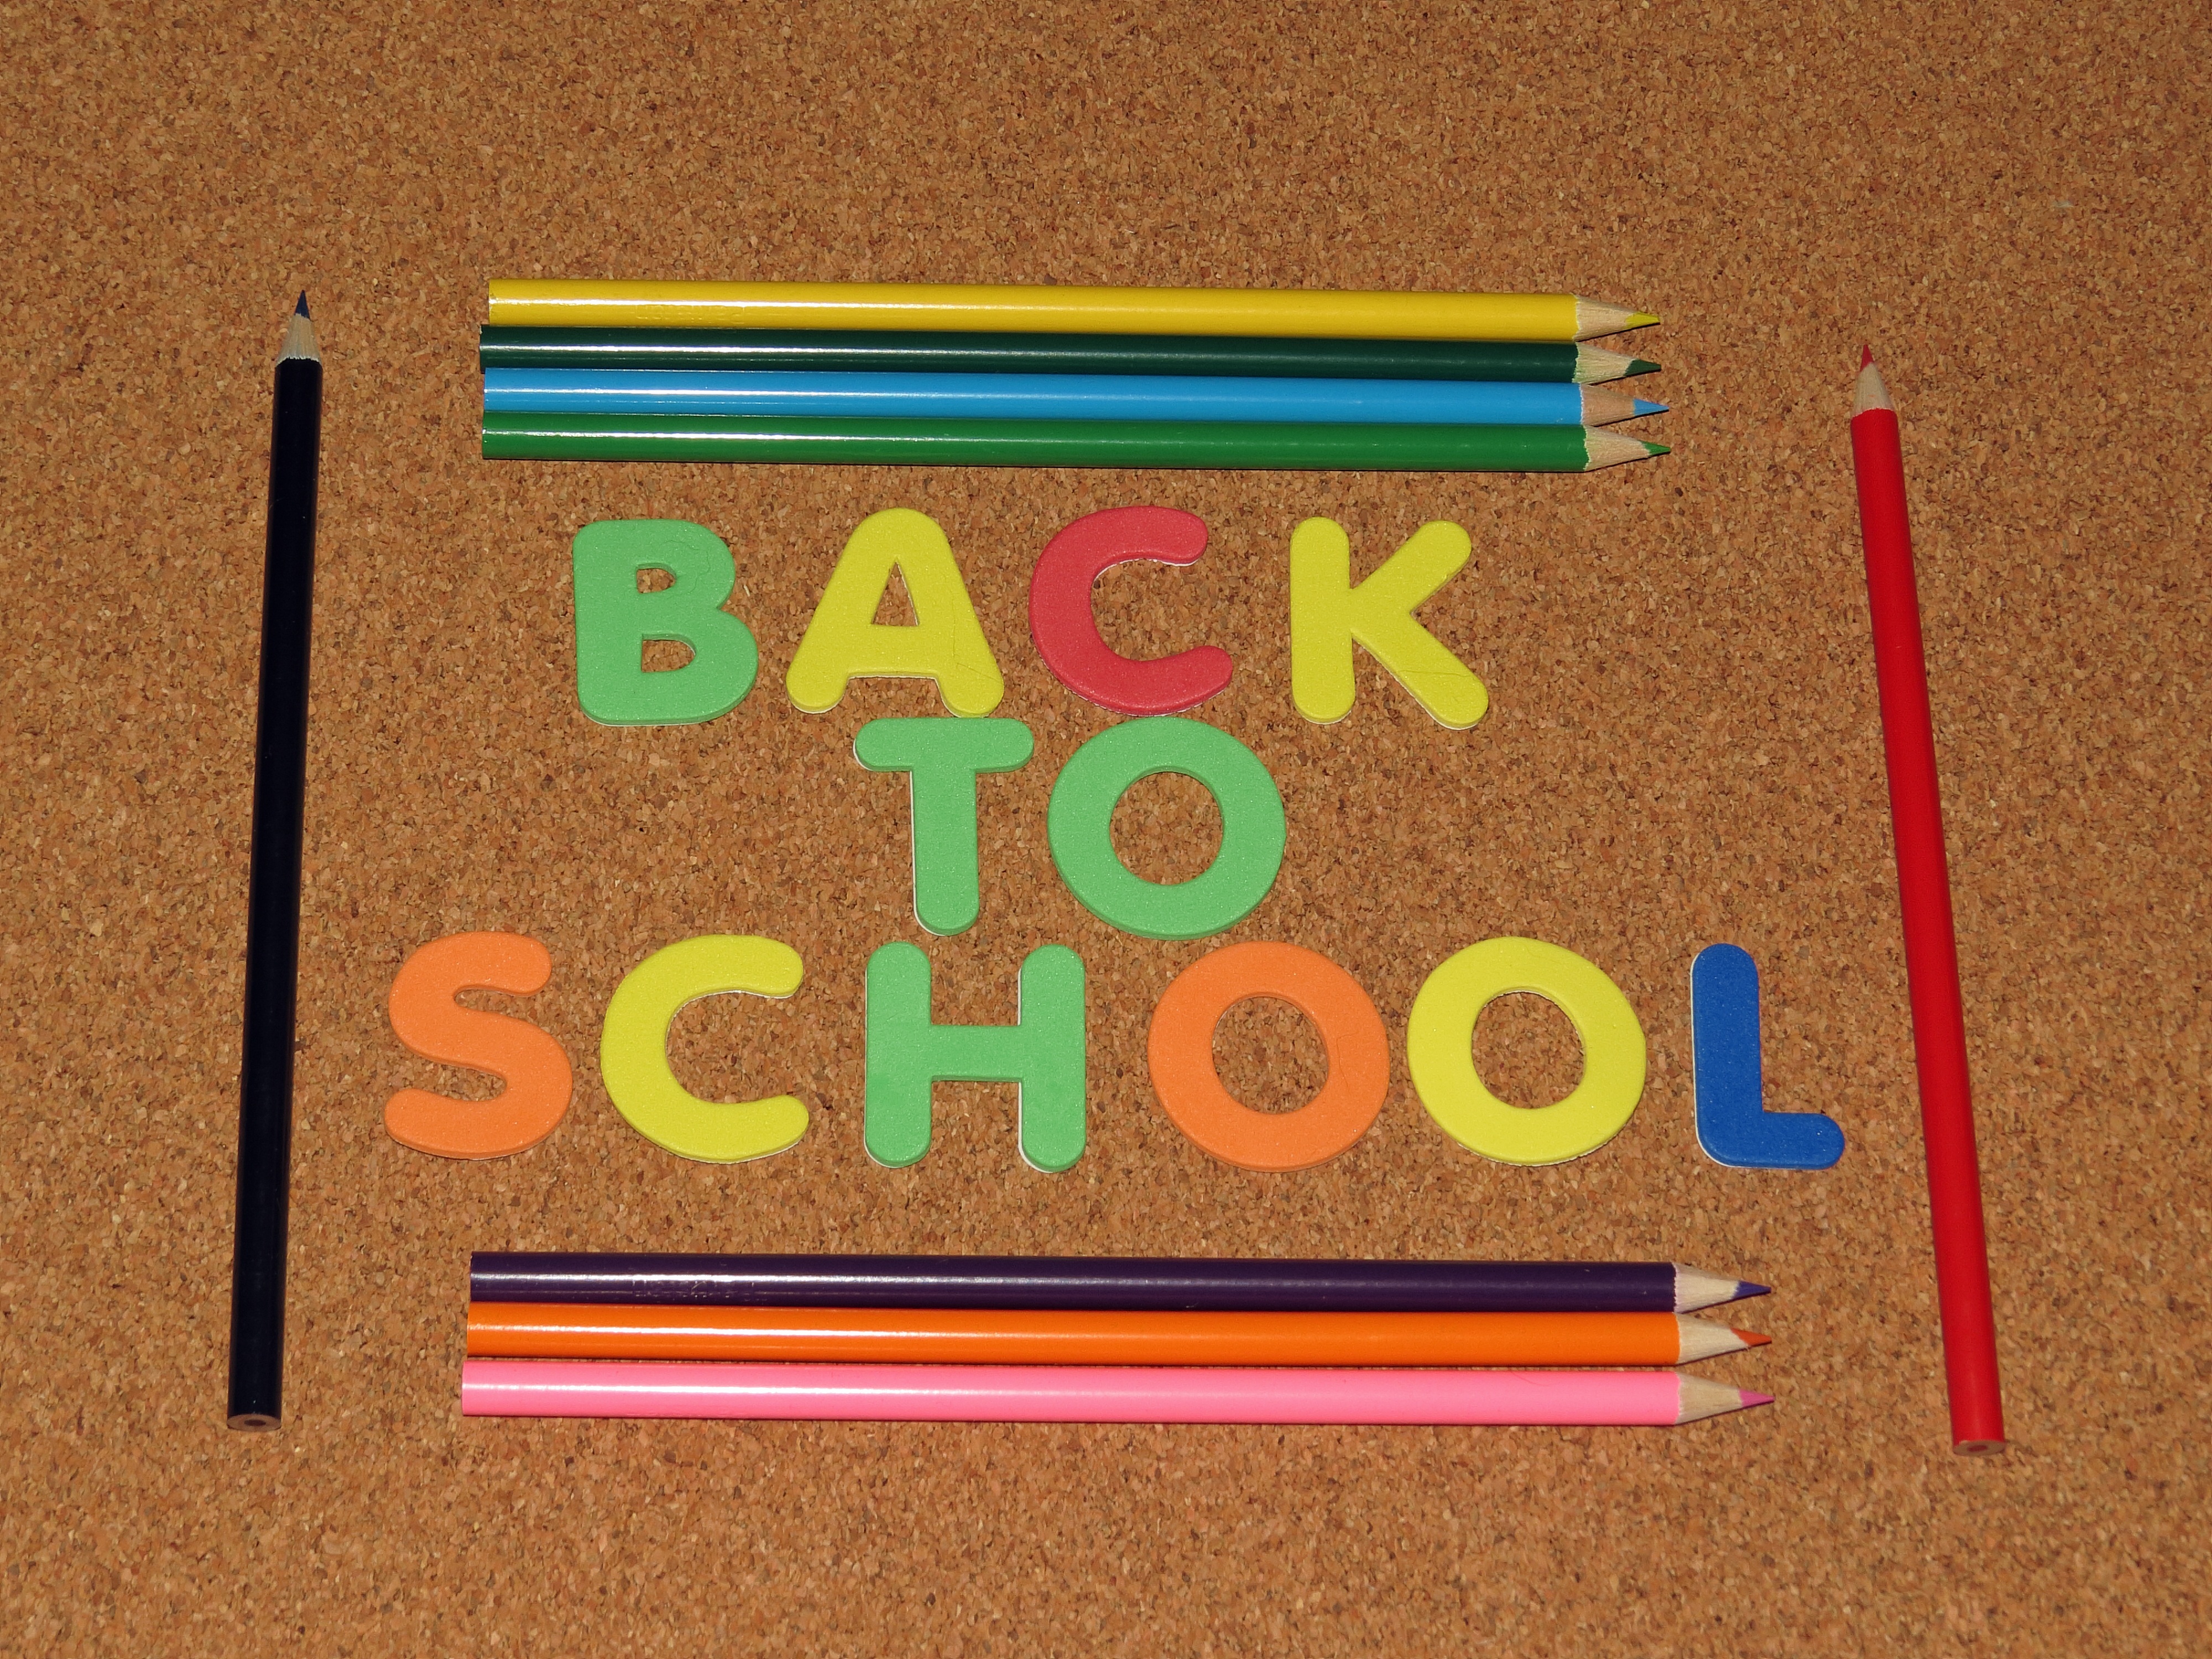
pencil, number, color, colorful, chalkboard, font, school, learn, learning, knowledge, back to school, back to school background